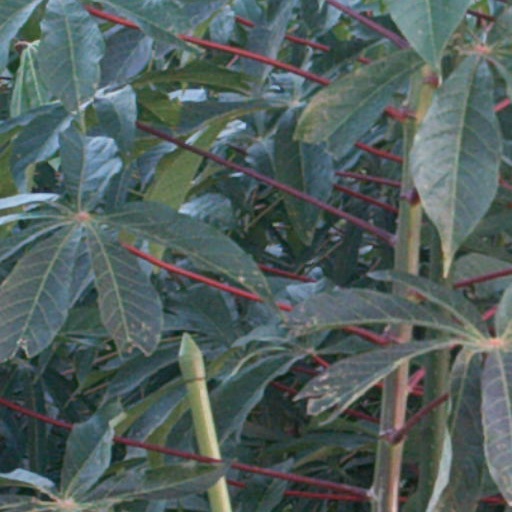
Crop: cassava